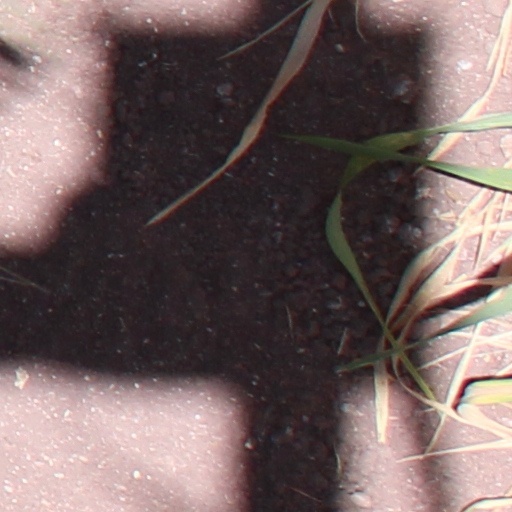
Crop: wheat